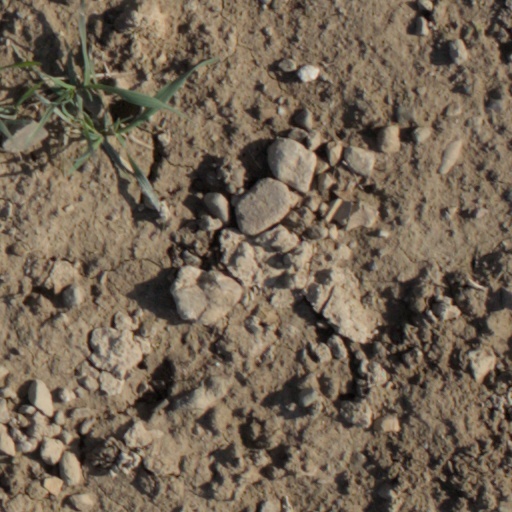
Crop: wheat